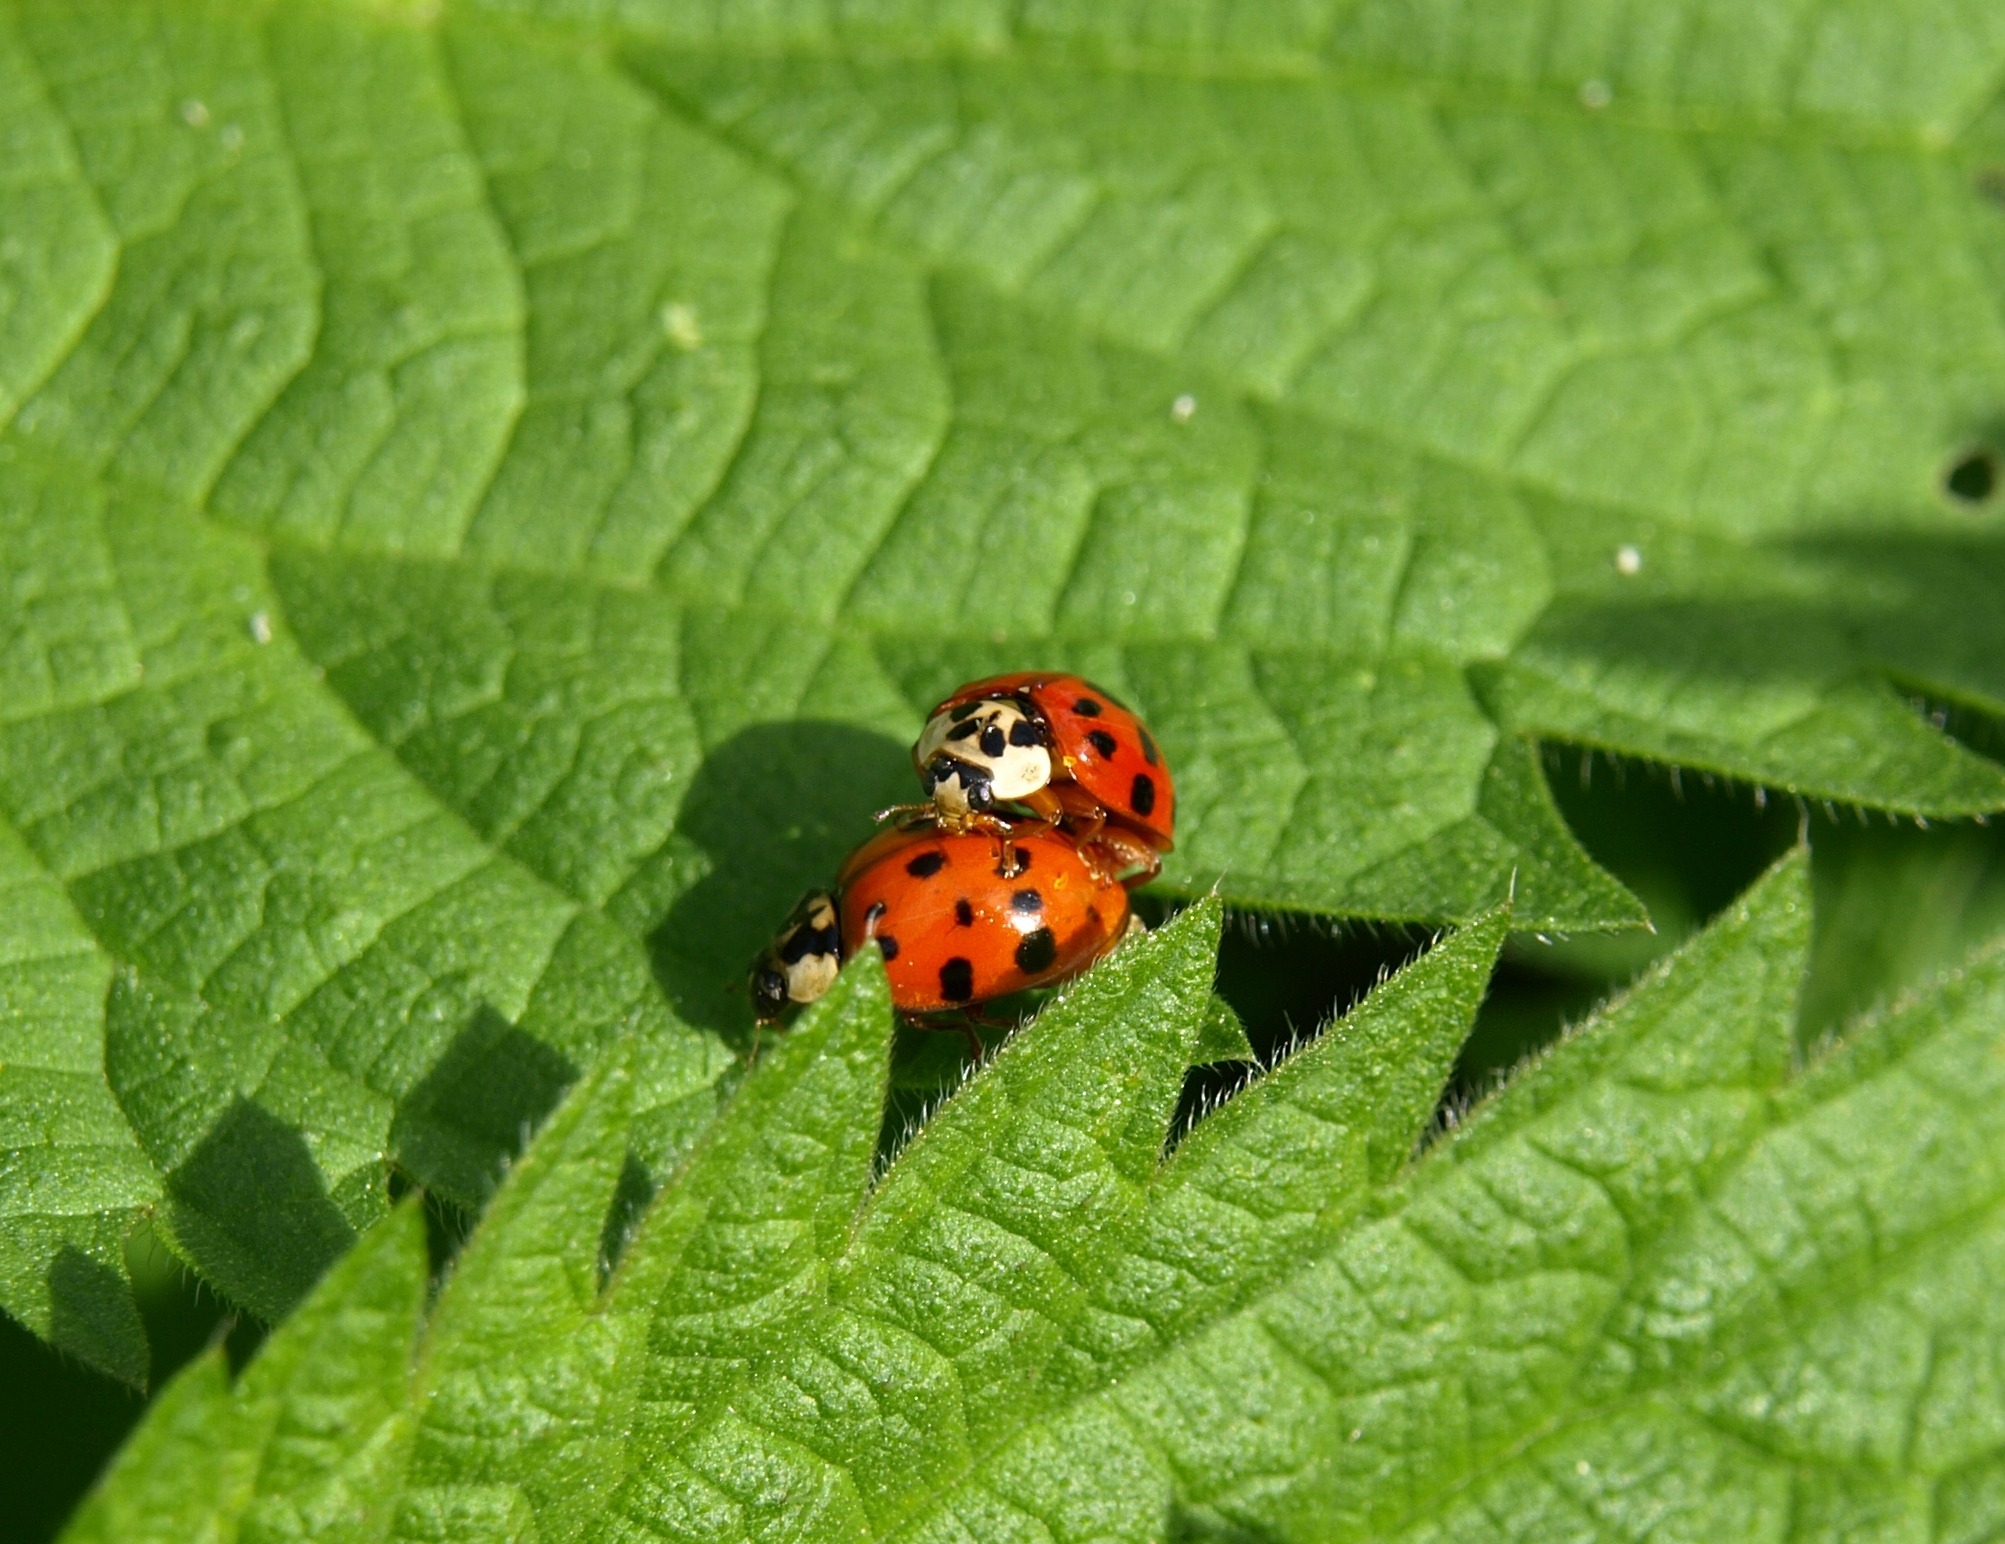
nature, leaf, flower, green, insect, couple, ladybug, close, fauna, ladybird, invertebrate, close up, beetle, macro photography, arthropod, pairing, leaf beetle